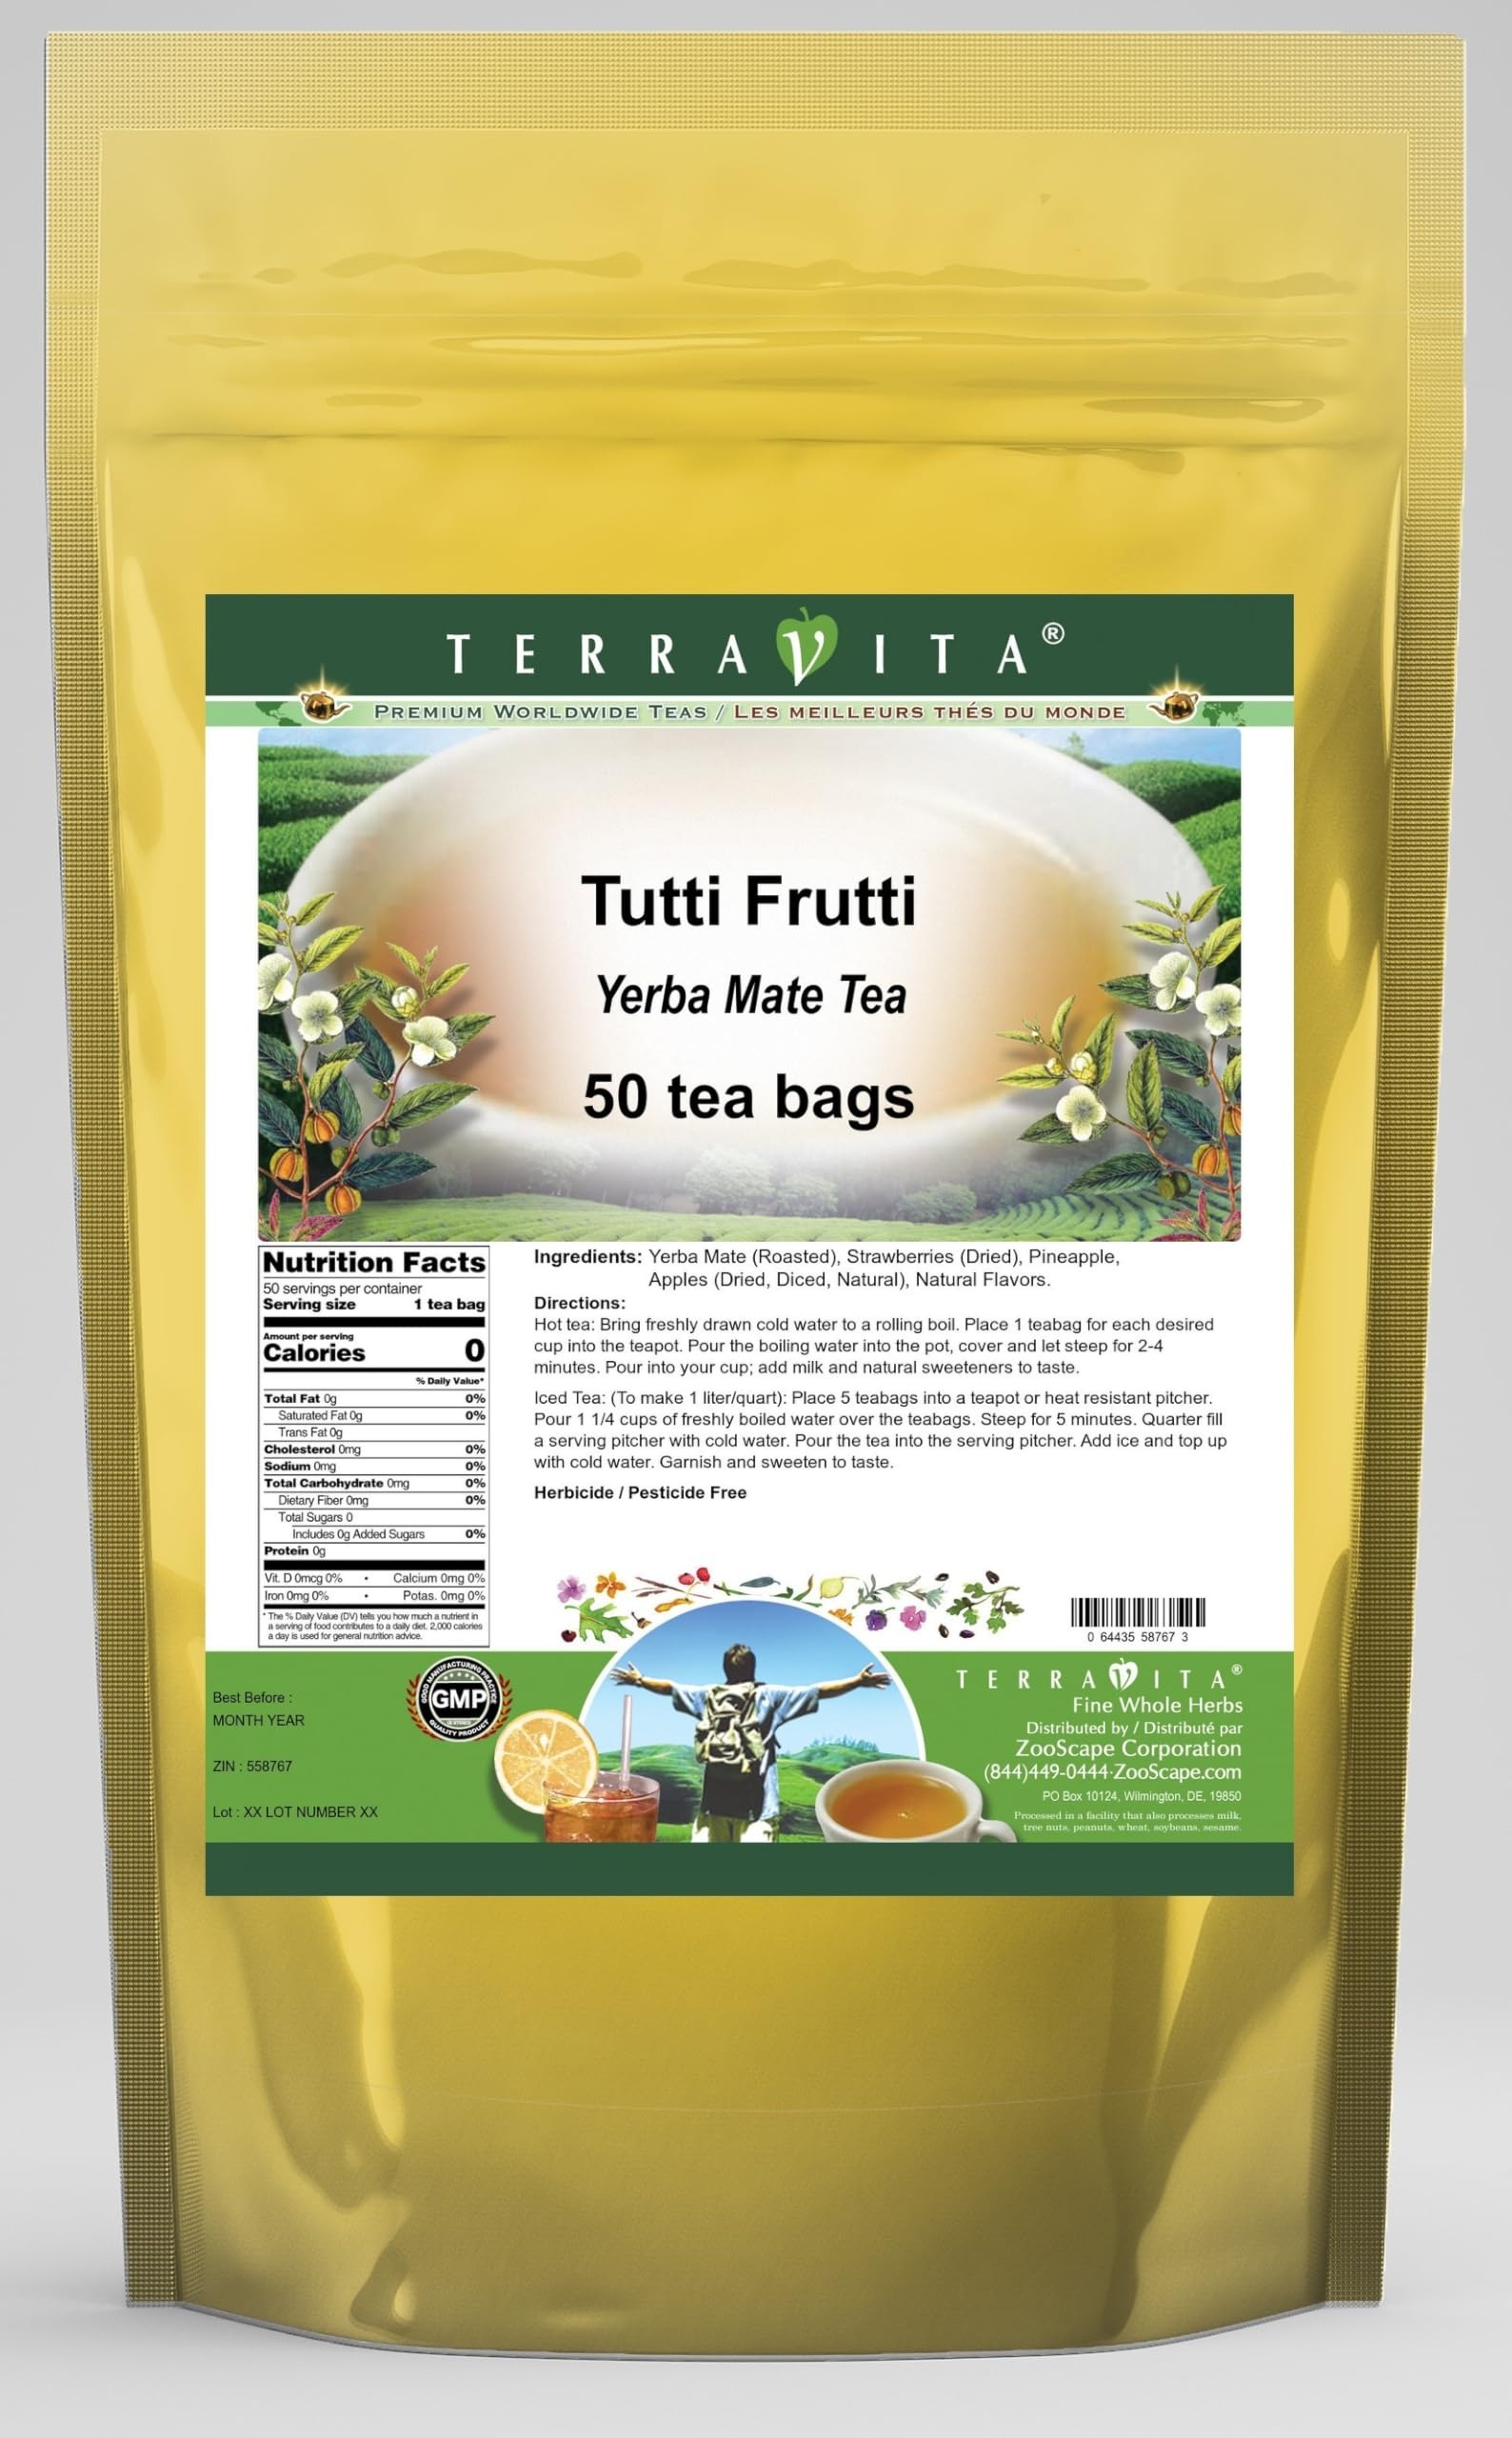
Item Name: Tutti Frutti Yerba Mate Tea (50 tea bags, ZIN: 558767) - 3 Pack
Bullet Point 1: Our Tutti Frutti Yerba Mate tea is a scrumptuous all-natural flavored Yerba Mate coffee substitute with Strawberries, Pineapple and Apples (Dried, Diced, Natural) that will refresh you with its terrific taste! You will enjoy the earthy and acidity-free Tutti Frutti aroma and flavor again and again! - Ingredients: Yerba Mate, Strawberries, Pineapple, Apples (Dried, Diced, Natural) and Natural Tutti Frutti Flavor.
Bullet Point 2: No fillers.
Bullet Point 3: Manufacturer: TerraVita
Bullet Point 4: Size: 50 tea bags
Bullet Point 5: Yerba Mate Tea Bags - Packed in a convenient upright pouch!
Product Description: Our Tutti Frutti Yerba Mate tea is a scrumptuous all-natural flavored Yerba Mate coffee substitute with Strawberries, Pineapple and Apples (Dried, Diced, Natural) that will refresh you with its terrific taste! You will enjoy the earthy and acidity-free Tutti Frutti aroma and flavor again and again! - Ingredients: Yerba Mate, Strawberries, Pineapple, Apples (Dried, Diced, Natural) and Natural Tutti Frutti Flavor. - Hot tea brewing method: Bring freshly drawn cold water to a rolling boil. Place 1 teabag for each desired cup into the teapot. Pour the boiling water into the pot, cover and let steep for 2-4 minutes. Pour into your cup; add milk and natural sweeteners to taste. - Iced tea brewing method: (To make 1 liter/quart): Place 5 teabags into a teapot or heat resistant pitcher. Pour 1 1/4 cups of freshly boiled water over the teabags. Steep for 5 minutes. Quarter fill a serving pitcher with cold water. Pour the tea into the serving pitcher. Add ice and top up with cold water. Garnish and sweeten to taste. - TerraVita is an exclusive line of premium-quality, natural source products that use only the finest, purest and most potent ingredients found around the world. TerraVita is hallmarked by the highest possible standards of purity, potency, stability and freshness. All of our products are prepared with the highest elements of quality control, from raw materials through the entire manufacturing process, up to and including the moment that the bottles or bags are sealed for freshness and shipped out to you. Our highest possible standards are certified by independent laboratories and backed by our personal guarantee. - TerraVita exists to meet and ensure your family's health and wellness without the harmful effects of chemicals and health products. We strive to make all o
Value: 150.0
Unit: Count

Price: 93.46